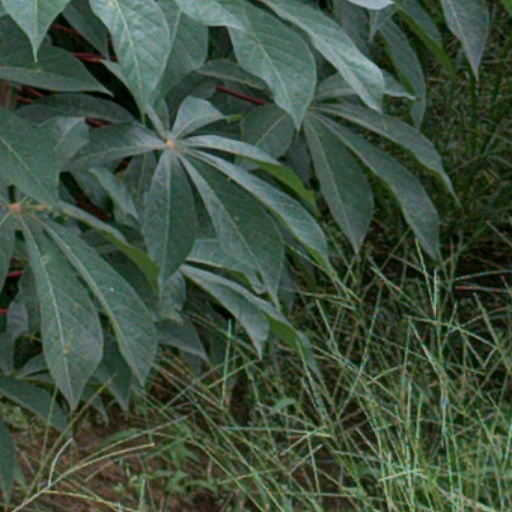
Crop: cassava